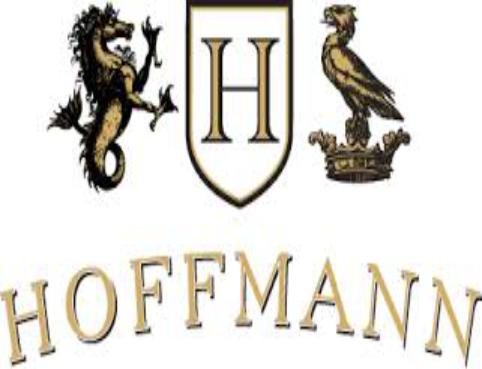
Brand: Hoffmann
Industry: Electronic